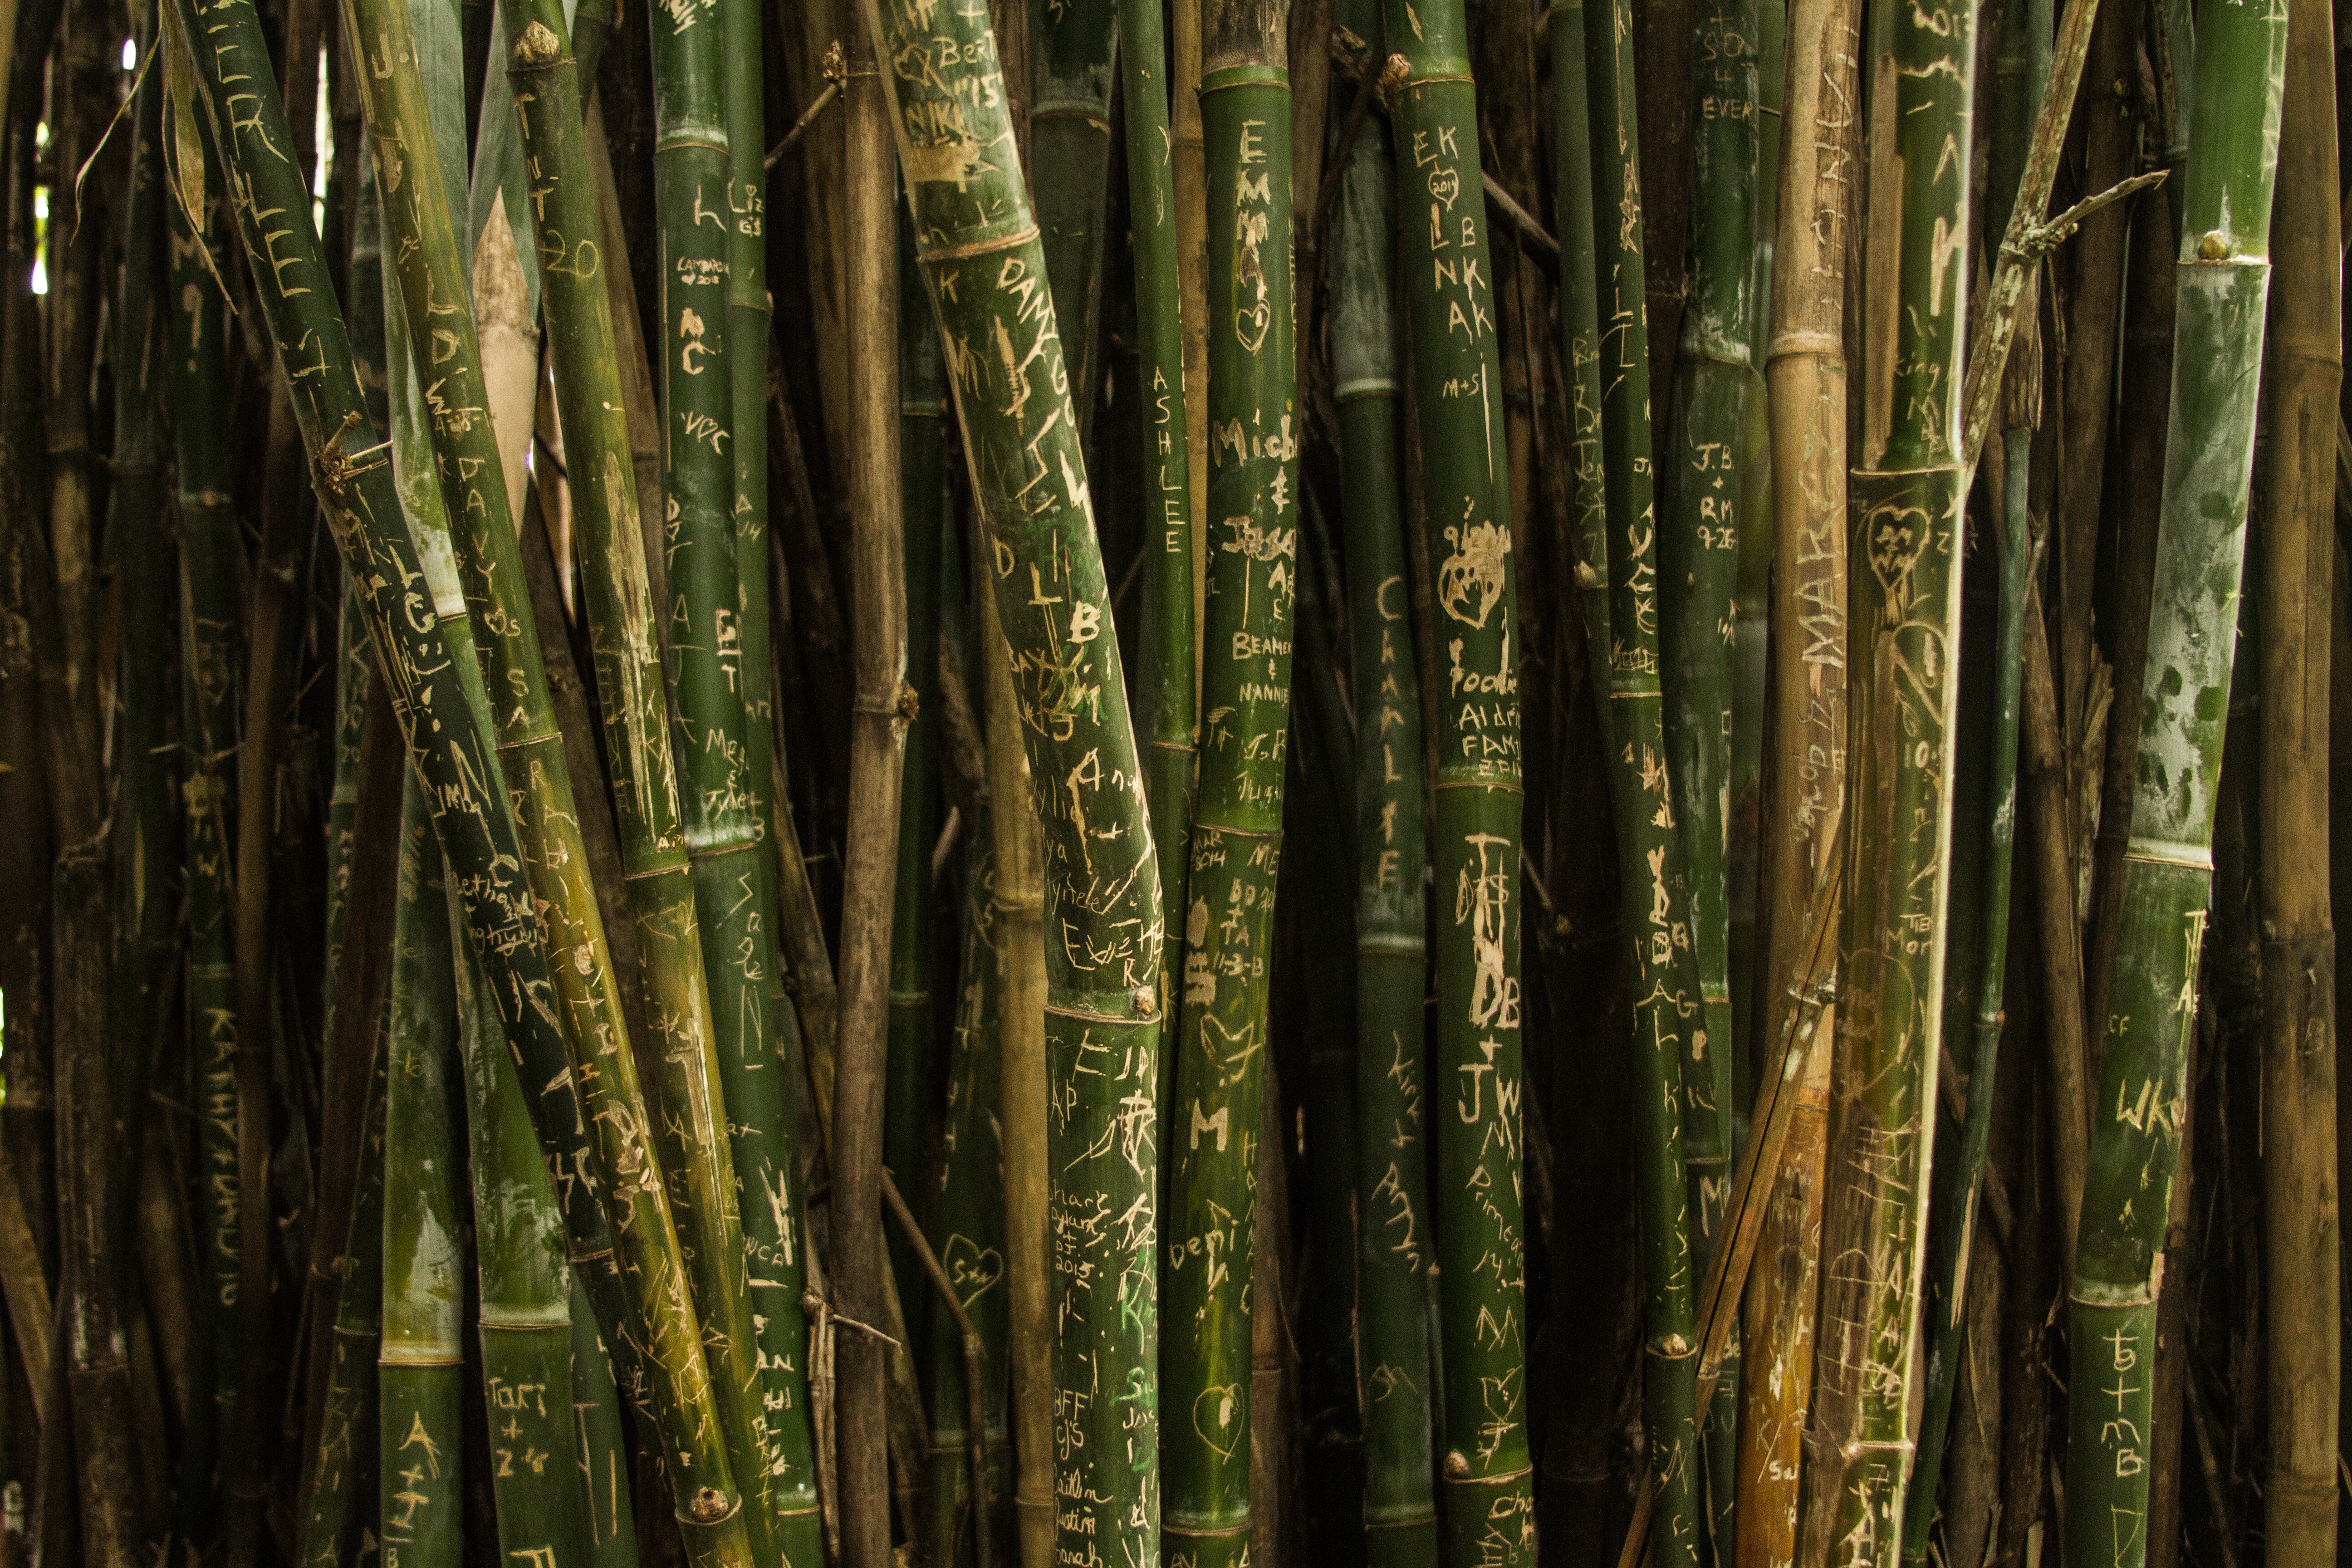
tree, nature, forest, branch, wood, sunlight, texture, trunk, pattern, green, jungle, trees, woodland, habitat, cane, bamboo, ecosystem, natural environment, grass family, plant stem